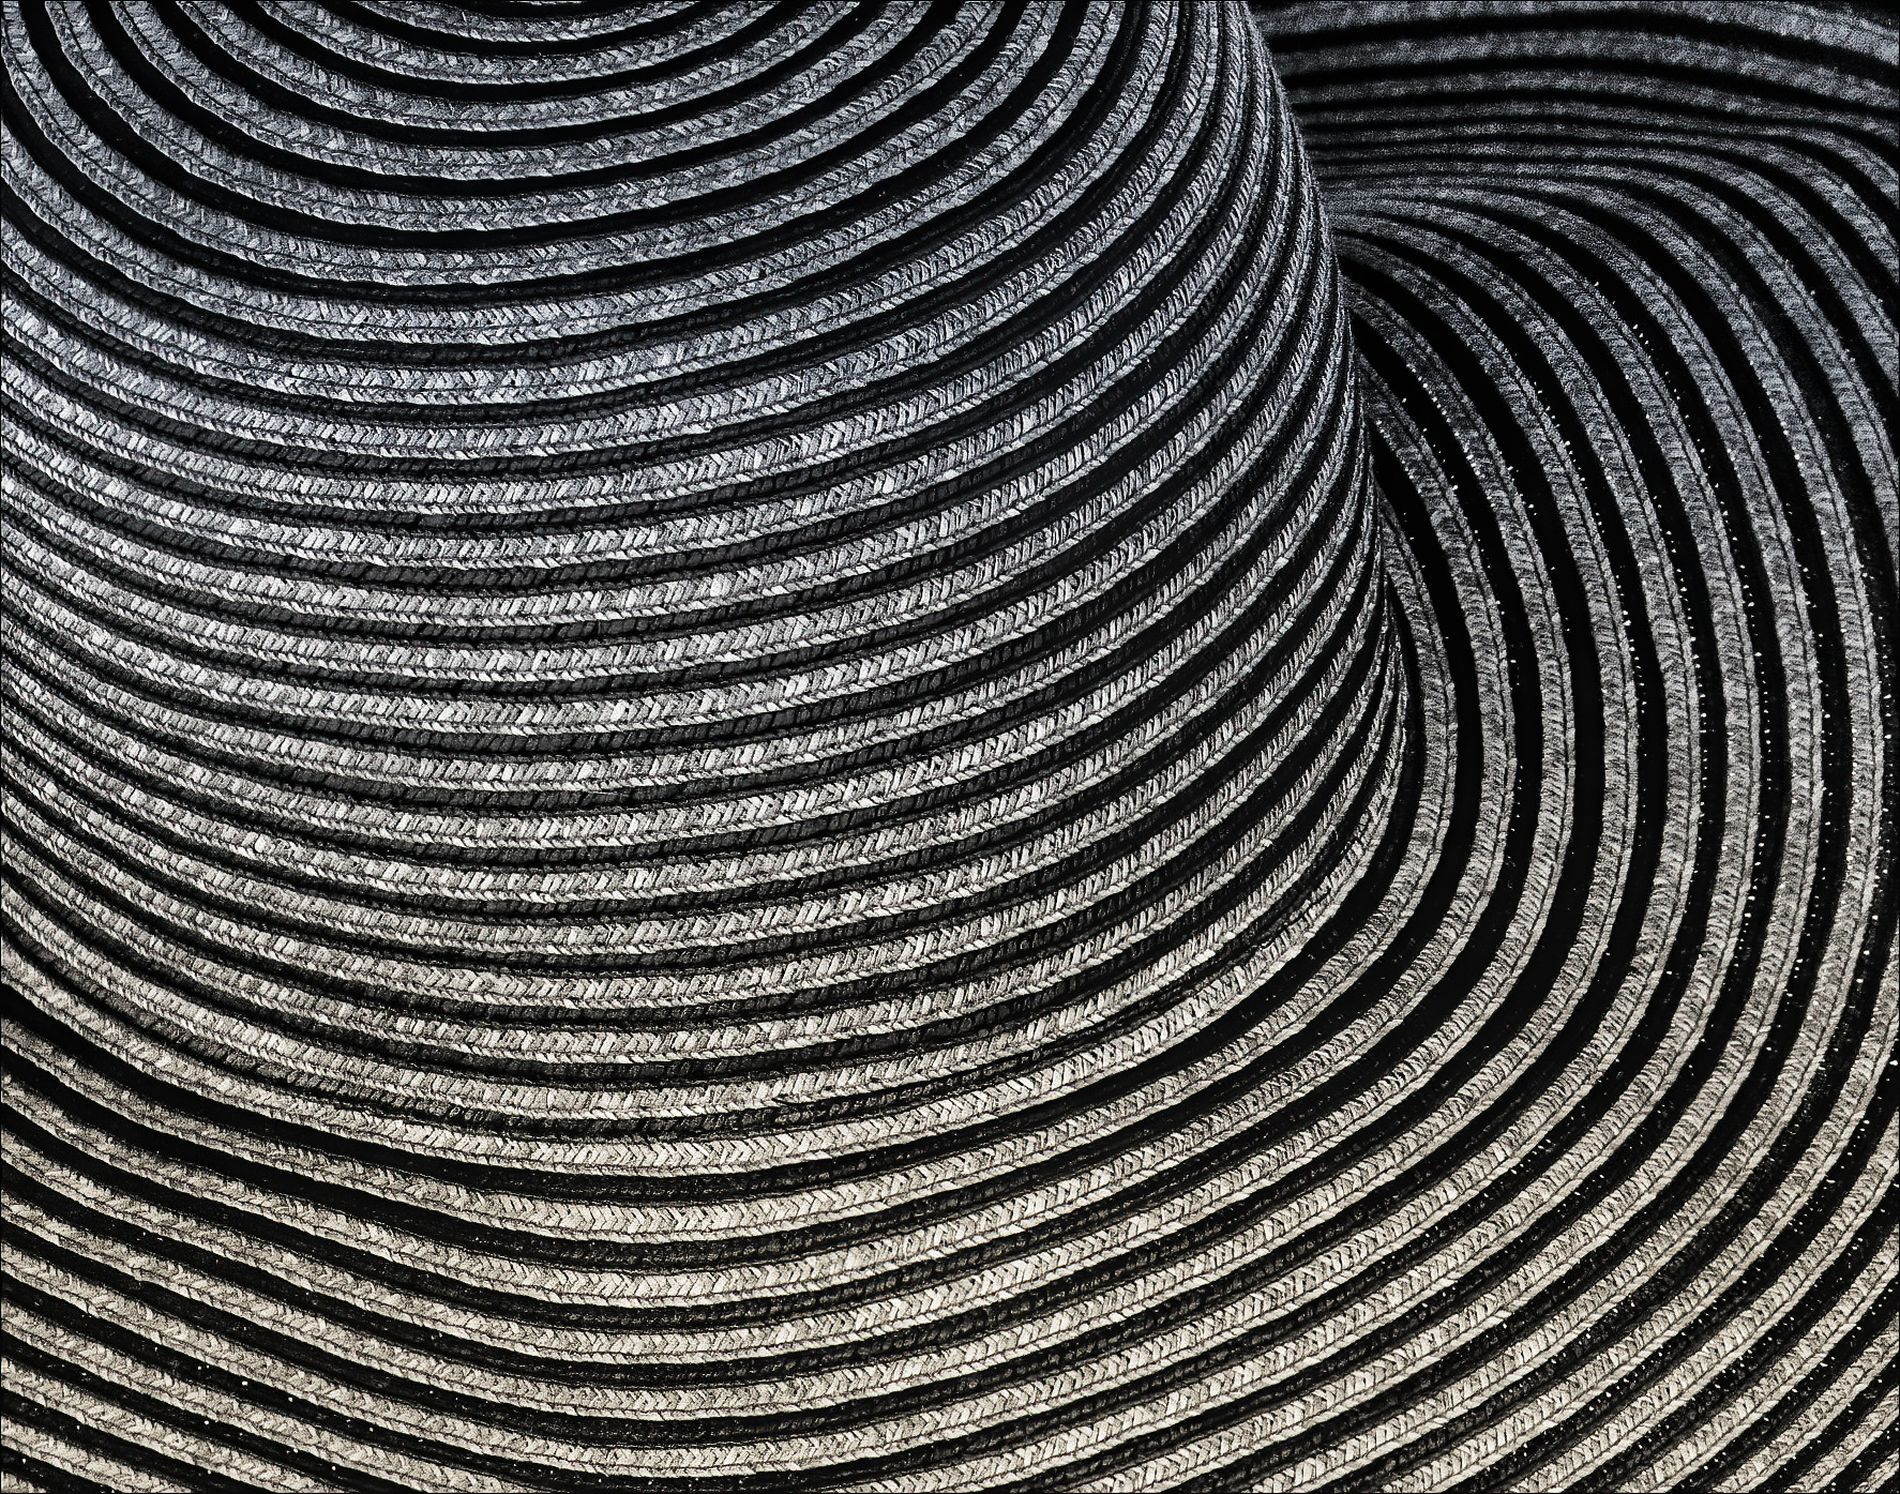
textured surface with concentric
The image depicts a close-up view of a textured surface with concentric, curved lines that create geometric pattern.
The image is a close up, macro style abstract composition in grayscale, utilizing a bird's eye view perspective that reveals intricate circular patterns and textures.
Labels: Coil, Spiral, Clothing, Hat, Sun Hat, Texture
Camera: Canon Canon EOS 5D Mark III
Lens: EF100-400mm f/4.5-5.6L IS USM, Canon EF 100-400mm f/4.5-5.6L IS
Aperture: F10
Exposure: 1/800 sec
ISO: 1250
Focal length: 400.0 mm